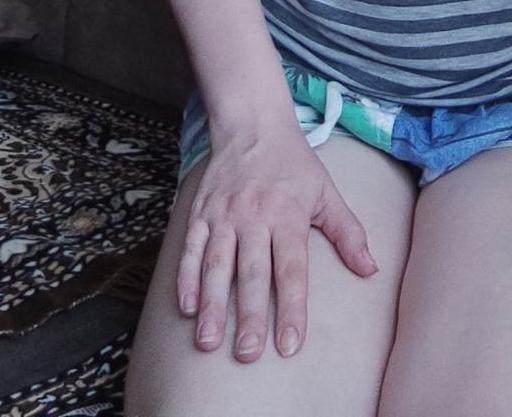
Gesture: no_gesture